2009 French Open

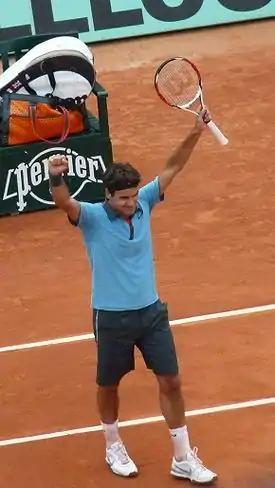
Federer completed a career Grand Slam and won his 14th career slam tournament tying Pete Sampras for all-time grand slams by winning the 2009 French Open.

Roger Federer defeated Robin Söderling, 6–1, 7–6(1), 6–4